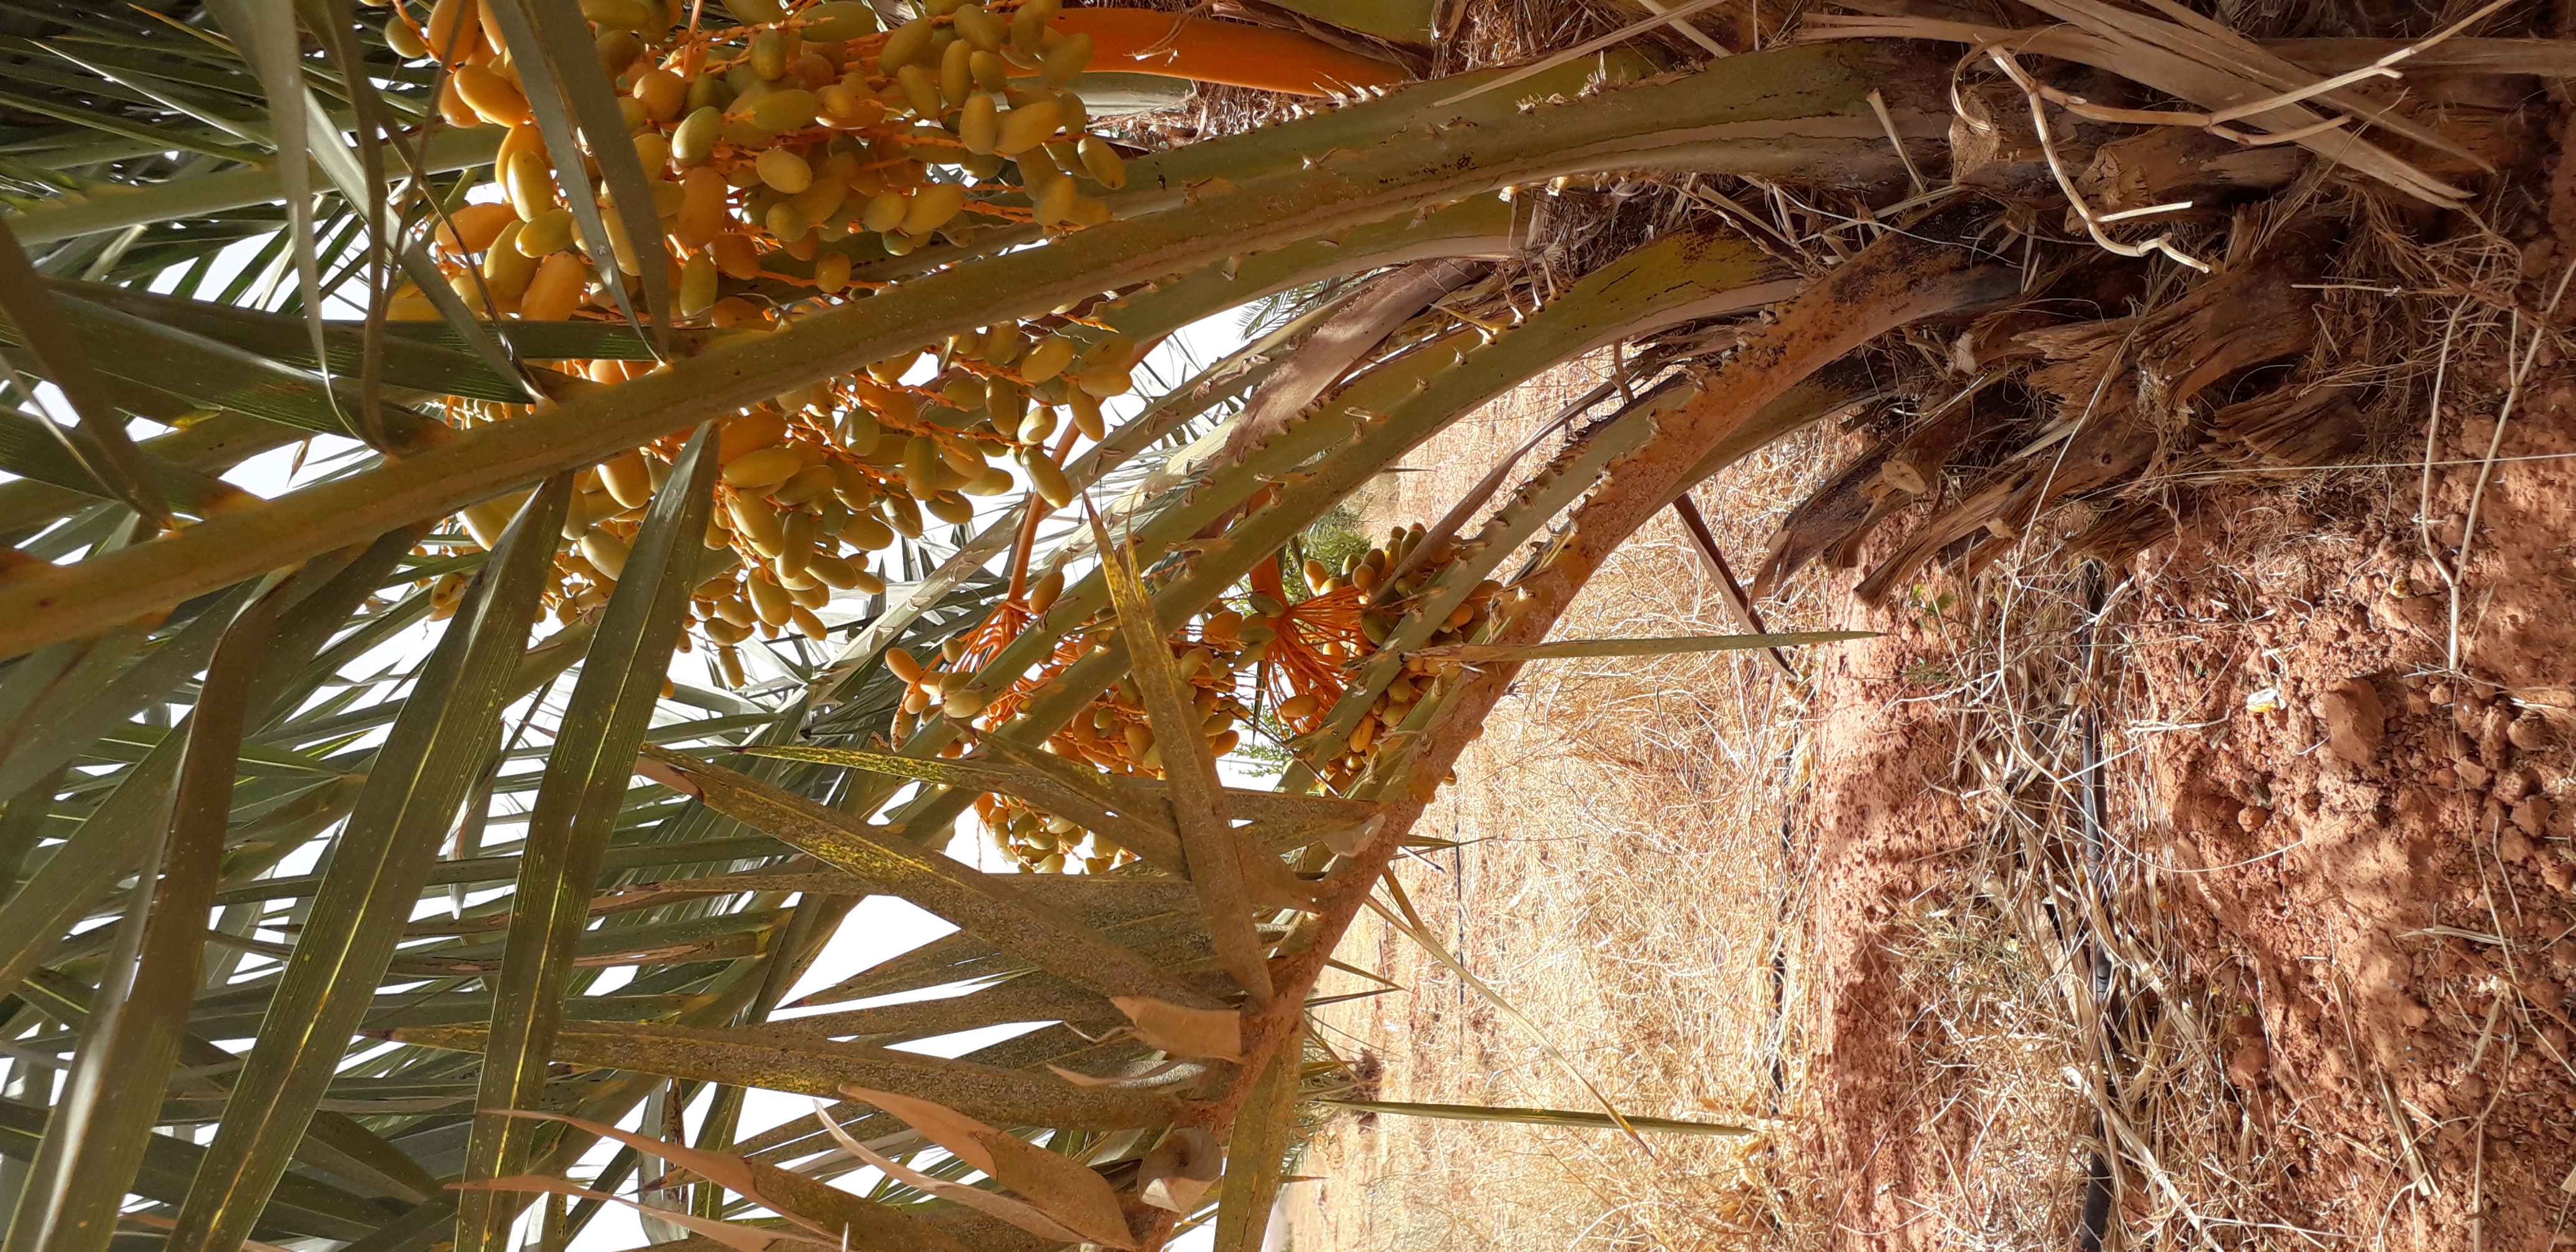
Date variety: kholt